The Tenderfoot (The Wonderful World of Disney)

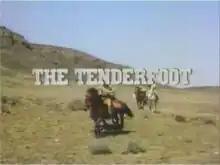
Screen shot of opening sequence of "The Tenderfoot"

"The Tenderfoot" is a three-part live action television miniseries comedy Western film produced in 1964 for Walt Disney's "The Wonderful World of Color". It was broadcast over three weeks from October 18 to November 1, 1964. The show is based on James Henry Tevis' book "Arizona in the '50s", and was directed by Robert L. Friend and Byron Paul.